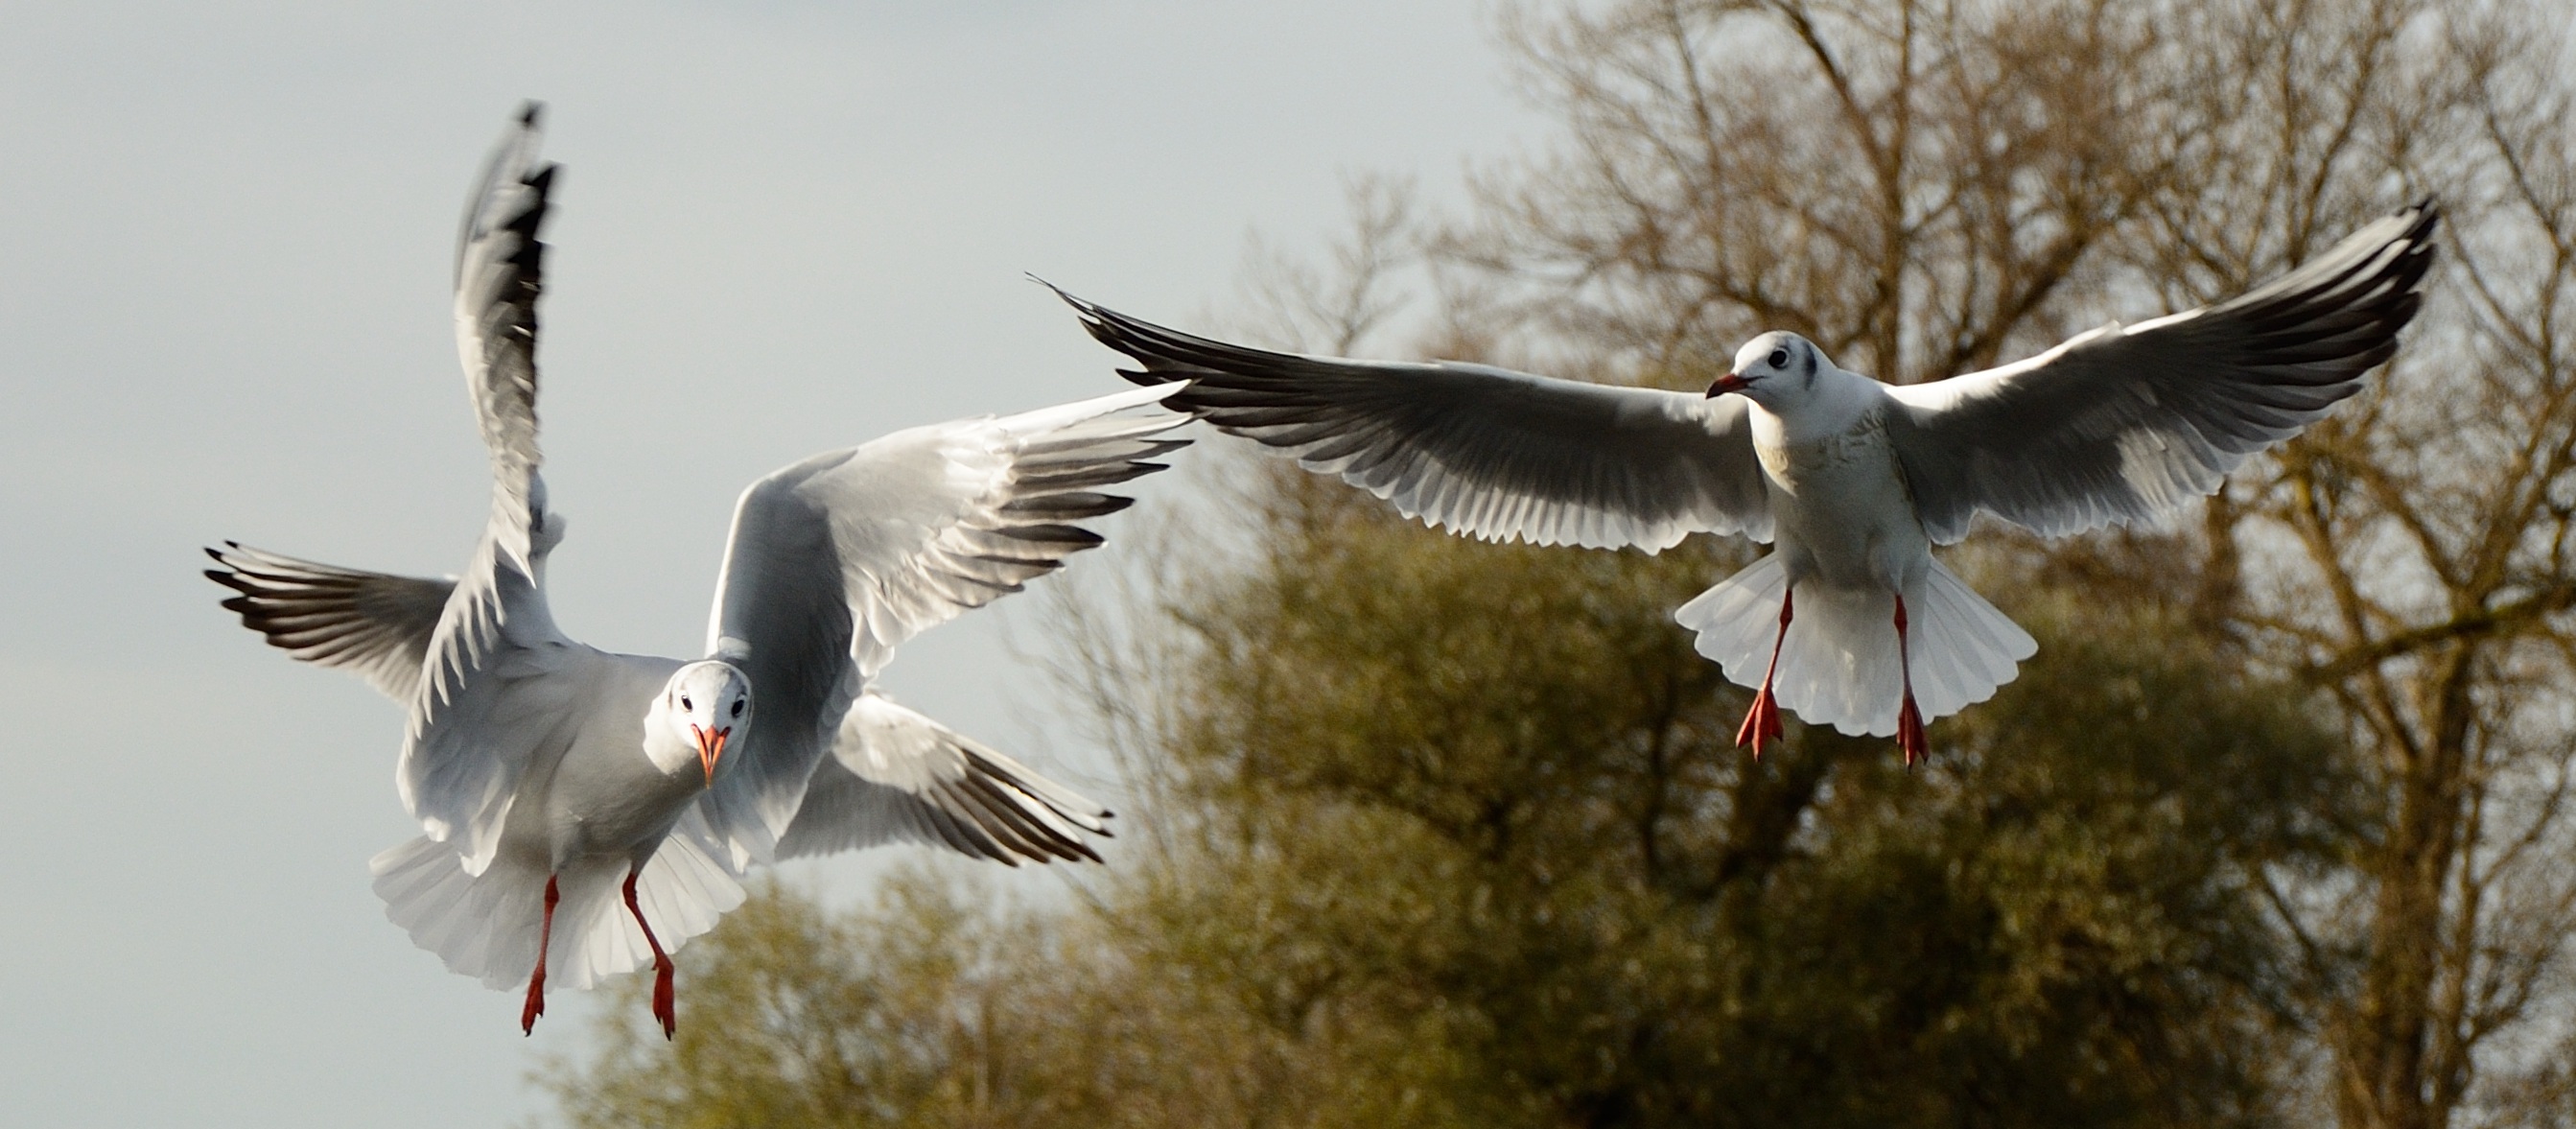
bird, wing, sky, air, lake, seabird, fly, wildlife, gull, beak, flight, freedom, feather, fauna, plumage, gulls, goose, vertebrate, waterfowl, water bird, spring dress, flight form, bird flight, charadriiformes, ducks geese and swans